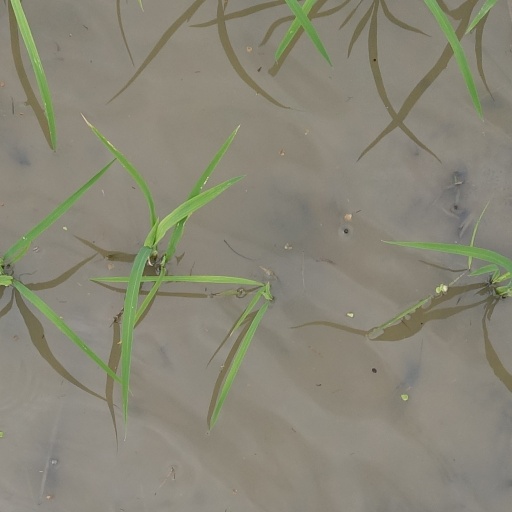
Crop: rice